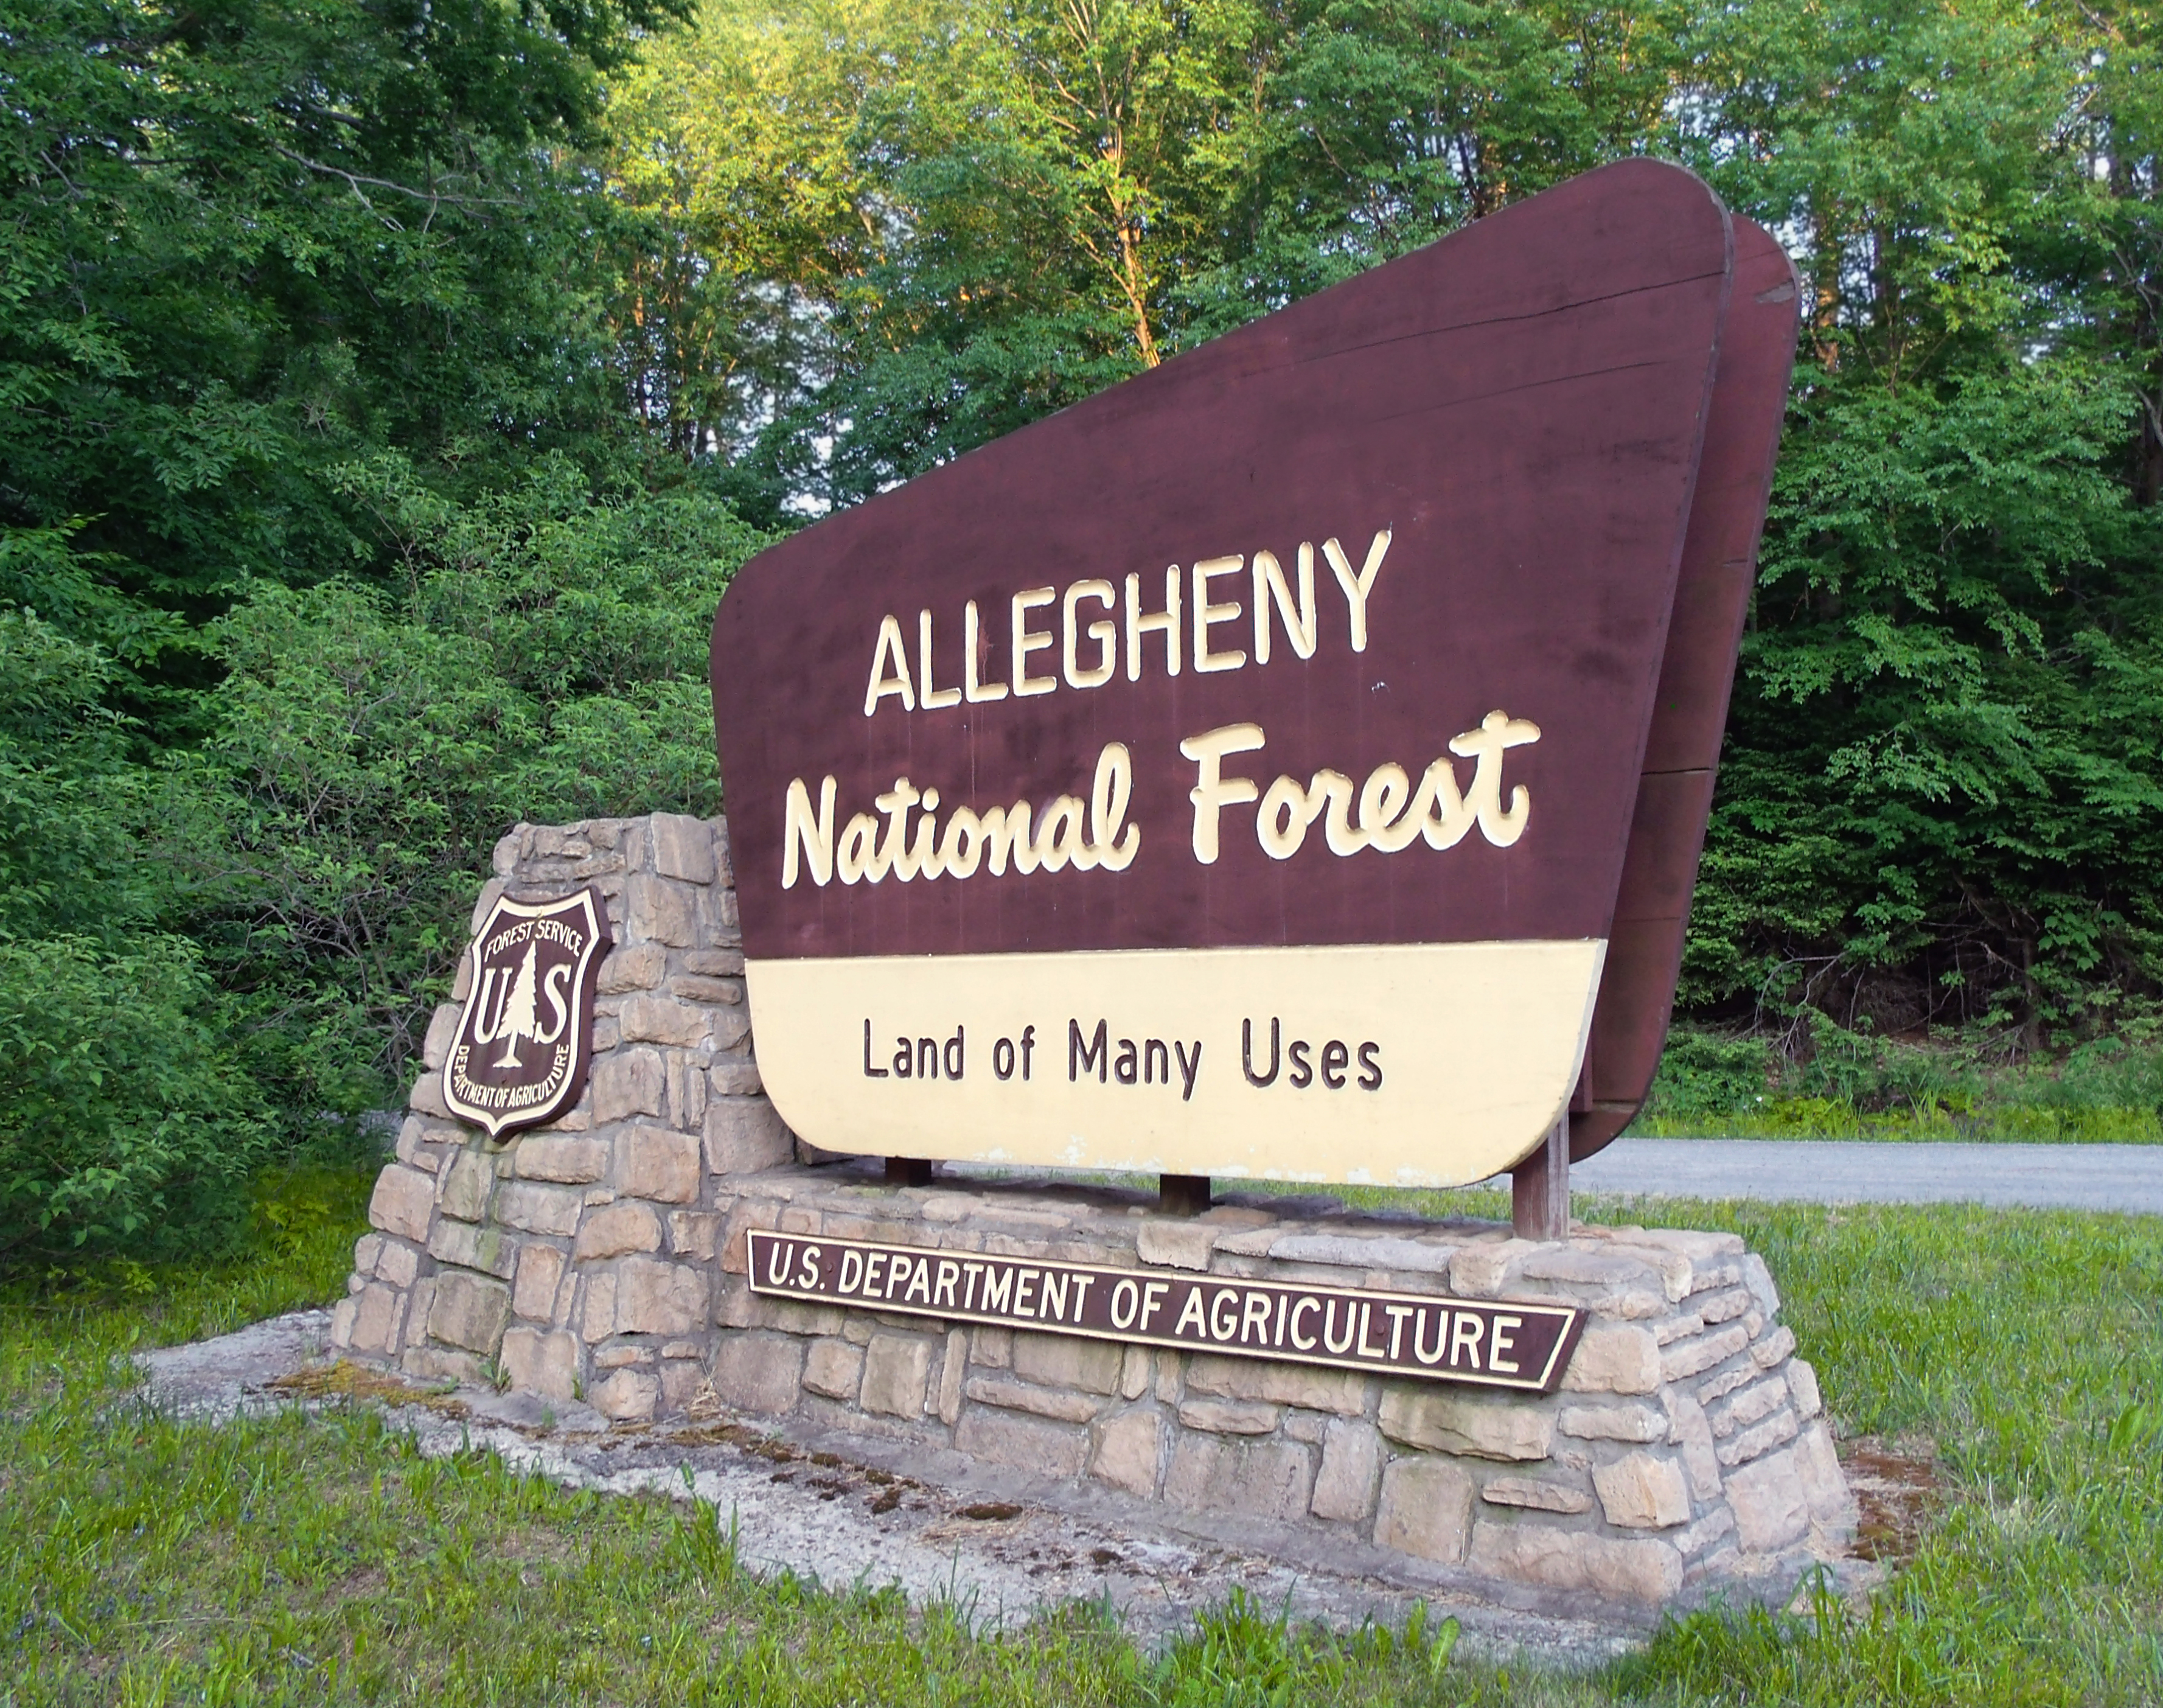
monument, sign, memorial, creativecommons, pennsylvaniawilds, pennsylvania, elkcounty, pa948, paroute948, headstone